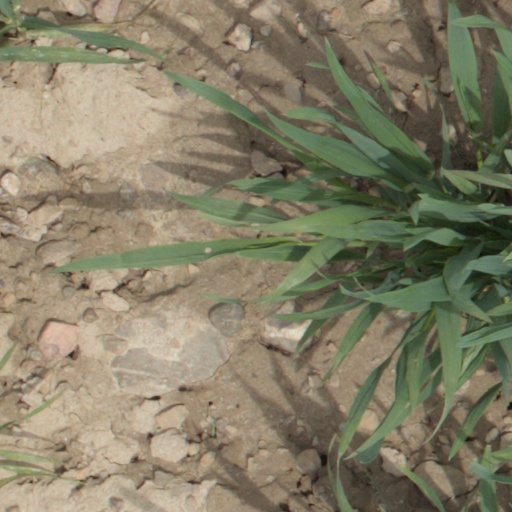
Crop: wheat